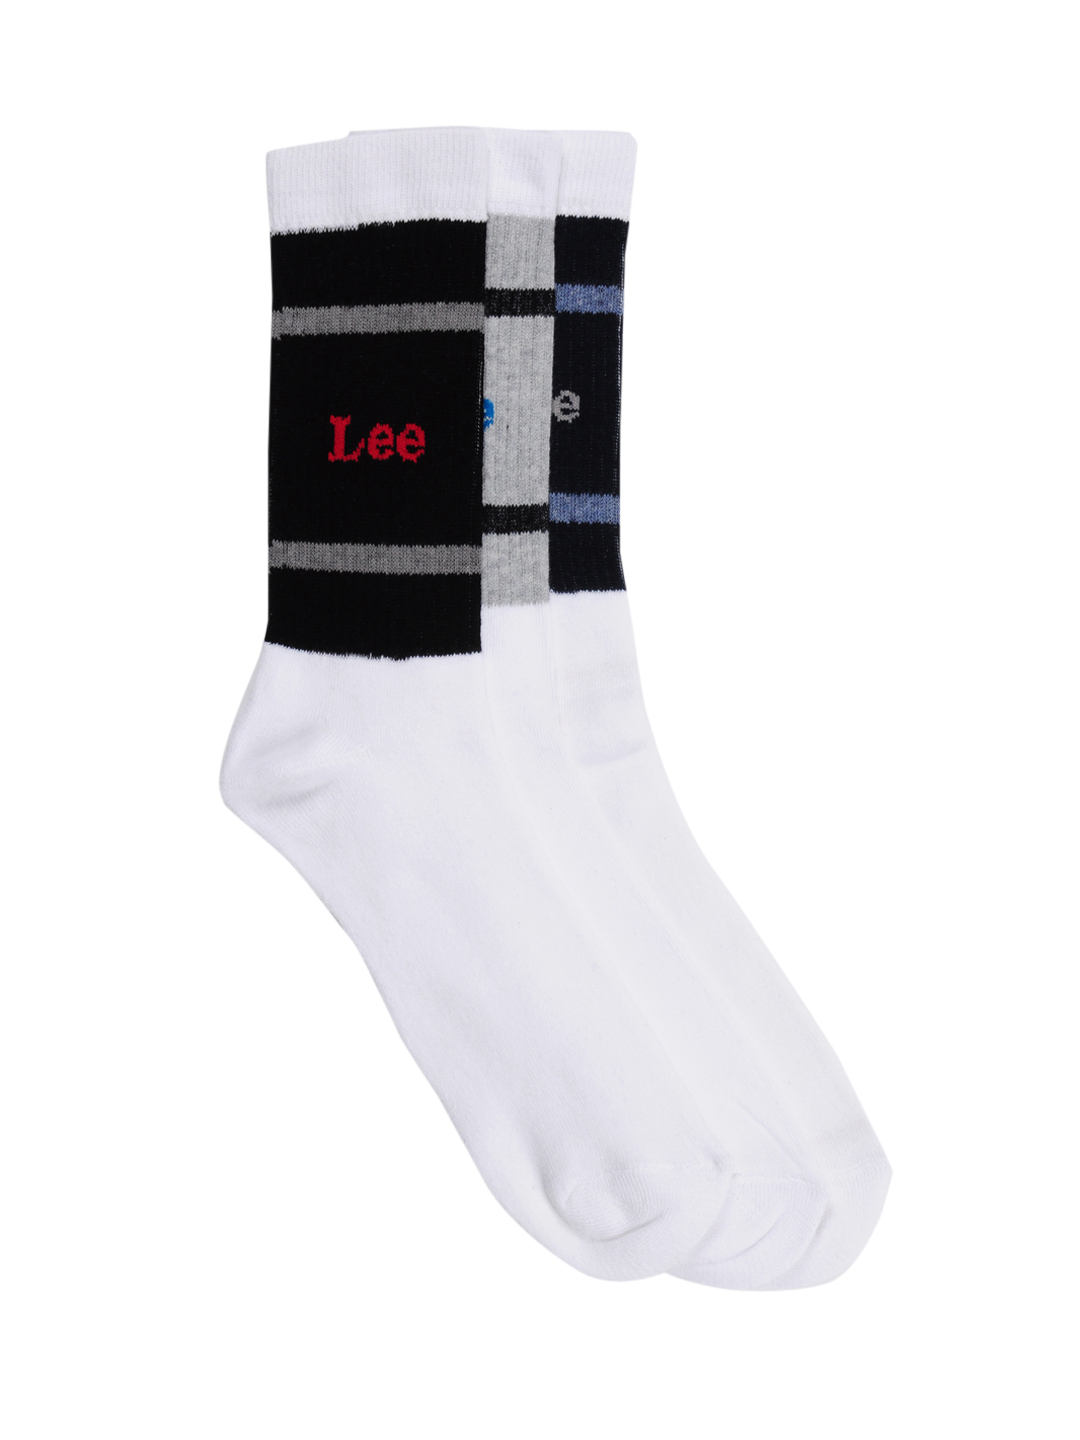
Lee Men Tripack Socks
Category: Accessories / Socks / Socks
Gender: Men
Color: White
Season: Summer 2016
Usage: Casual